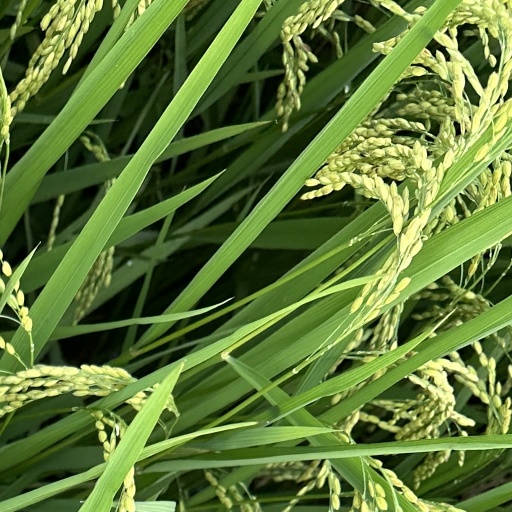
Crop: rice